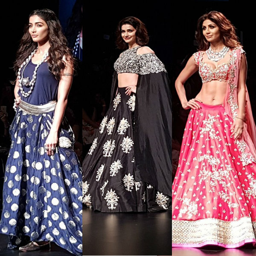
actors owned the ramp with their style -- view pics !